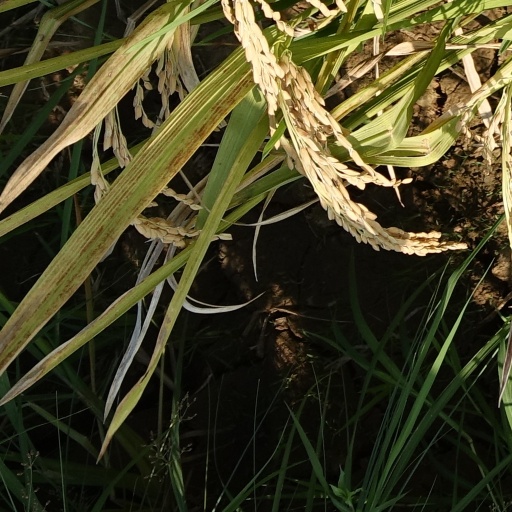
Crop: rice